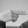
ASL letter: H